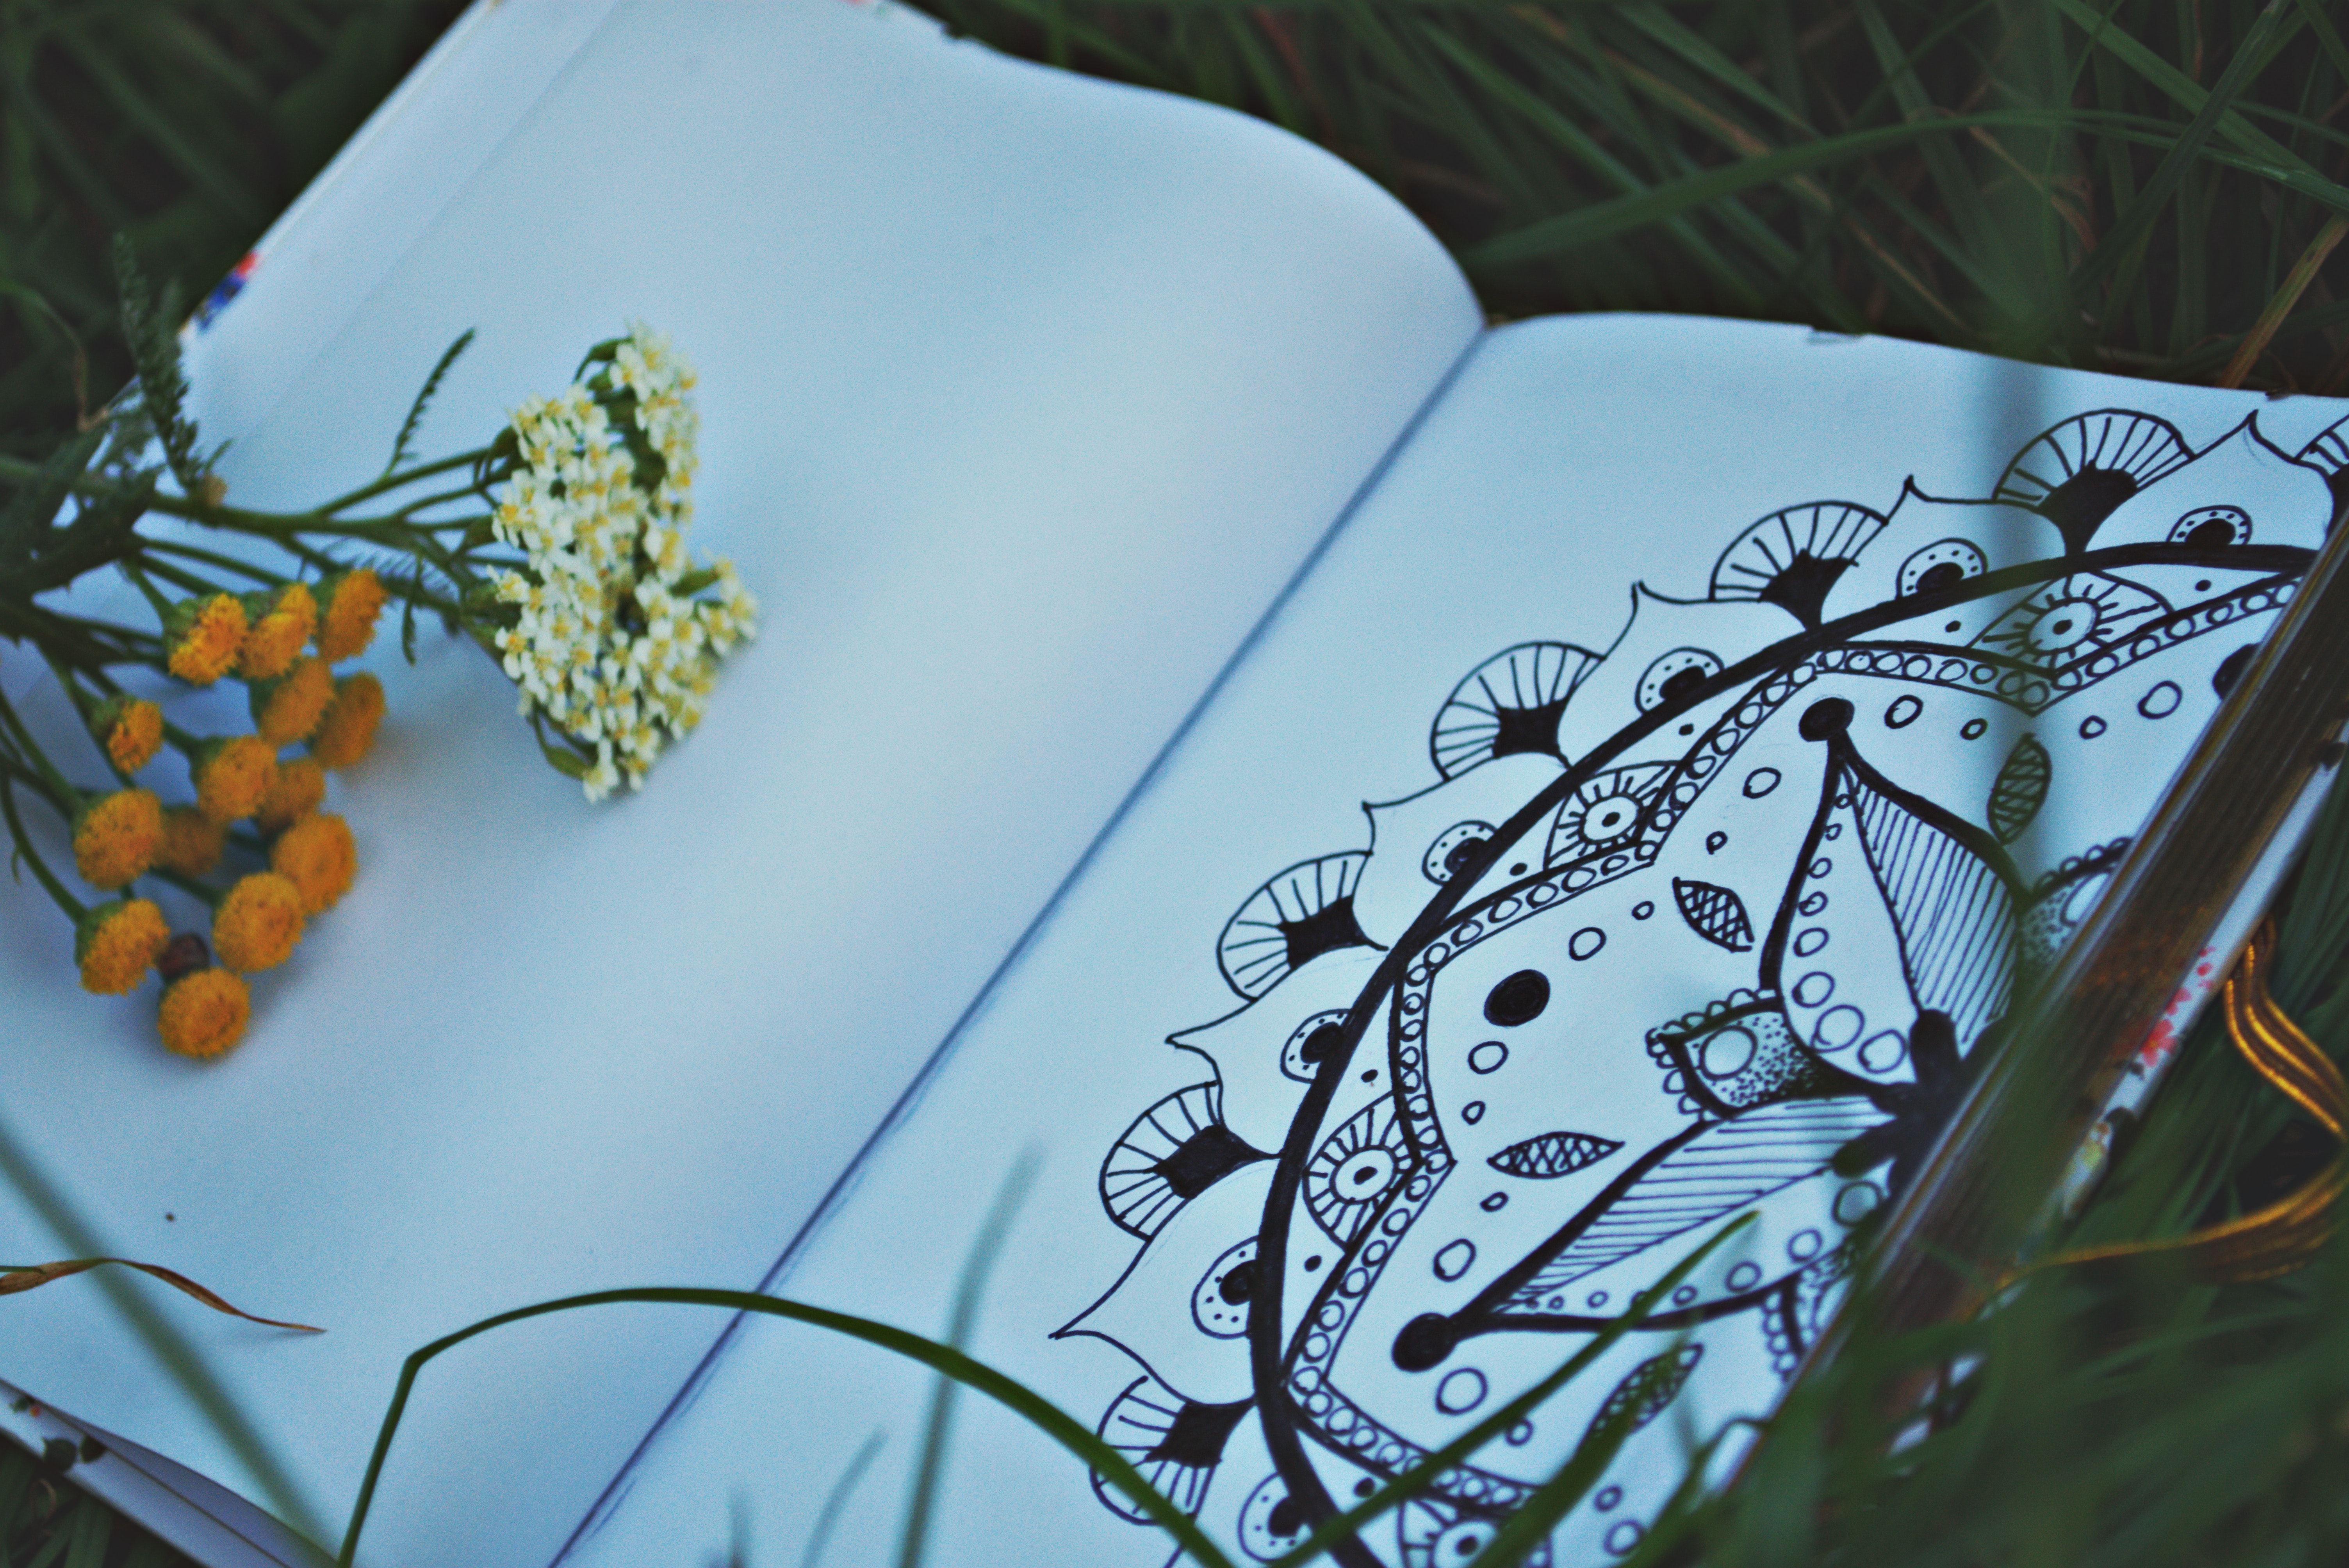
botany, leaf, plant, branch, twig, flower, wildflower, vascular plant, tableware